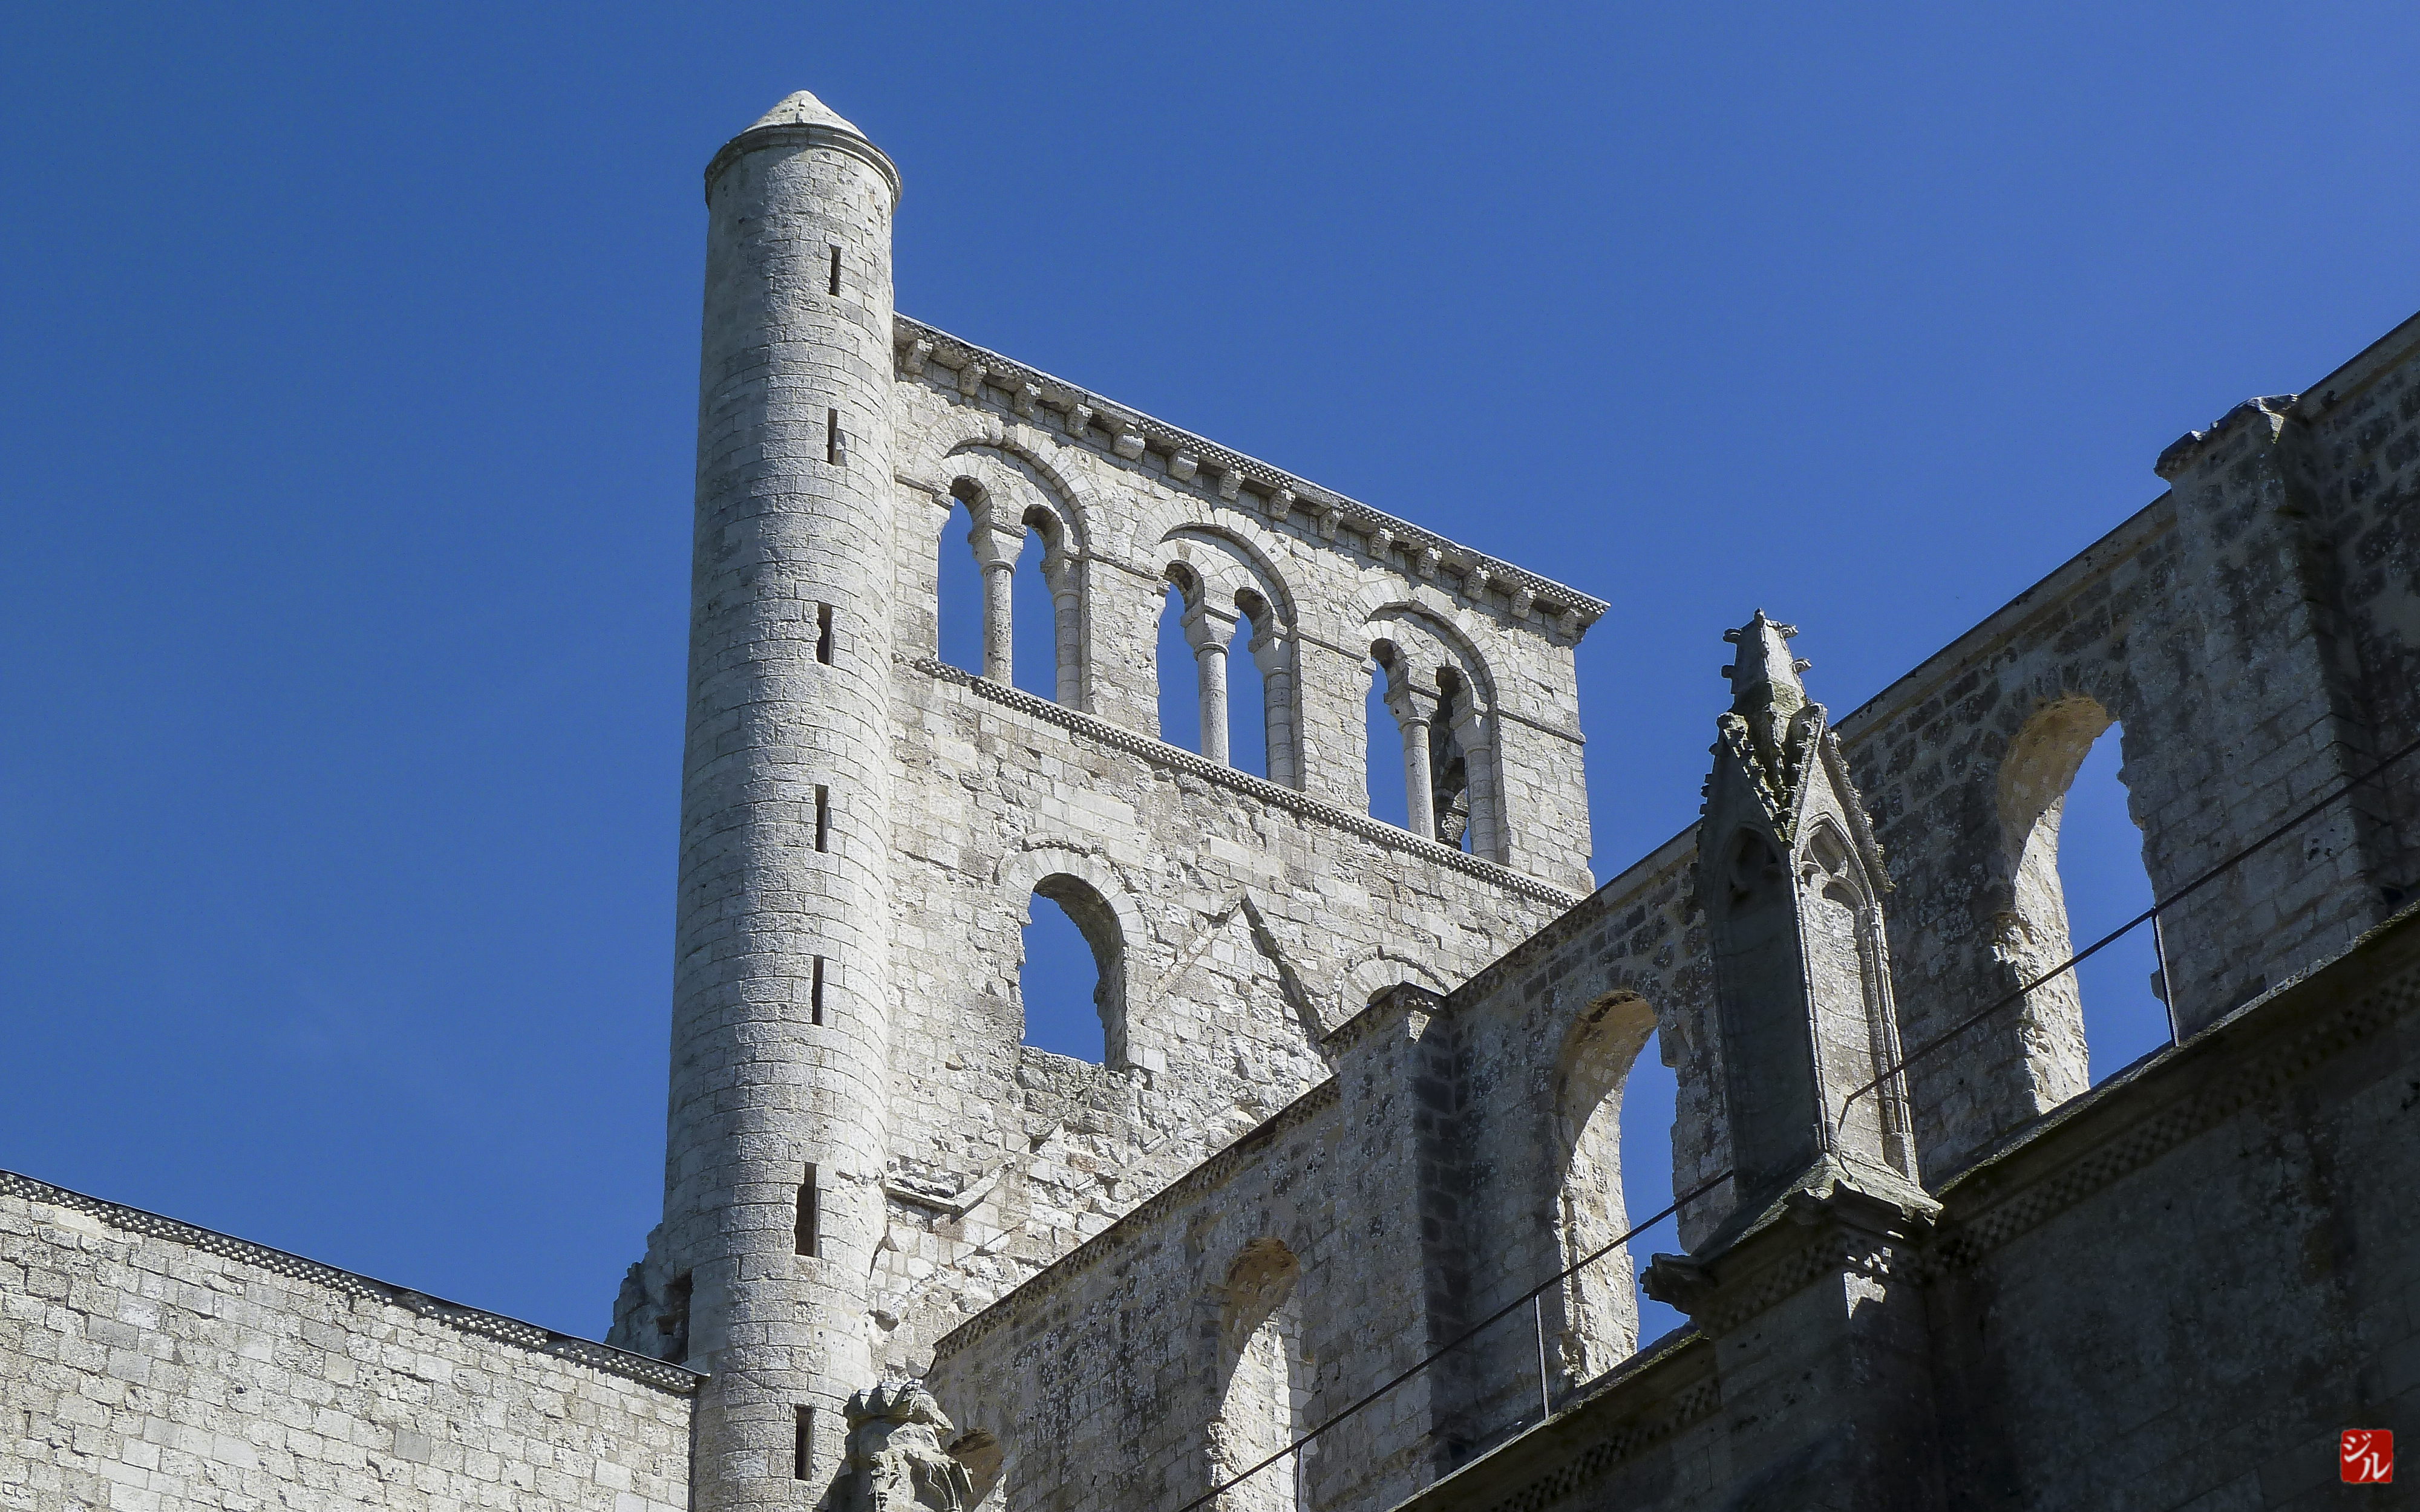
architecture, building, france, tower, castle, facade, blue, seine, ruines, normandie, hautenormandie, boucle, jumi ges, jumi ge